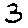
Label: 3